Lockheed EC-130

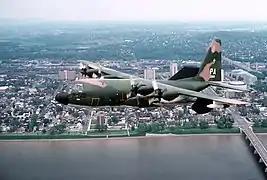
A Pennsylvania ANG EC-130E in 1980.

The EC-130E Commando Solo entered service in 1978 as the EC-130E Coronet Solo with the Tactical Air Command (TAC). In 1983 the Coronet Solo's mission was transferred to the Military Airlift Command (MAC) and redesignated the EC-130E Volant Solo. With the formation of Air Force Special Operations Command, the mission was transferred to AFSOC and redesignated Commando Solo. Operations were consolidated under a single-AFSOC gained unit, the 193d Special Operations Wing (193 SOW) of the Pennsylvania Air National Guard. In the early 1990s the aircraft were upgraded and designated Commando Solo II. The EC-130E variants were replaced with new EC-130J Commando Solo III aircraft built by Lockheed Martin beginning in 2003.